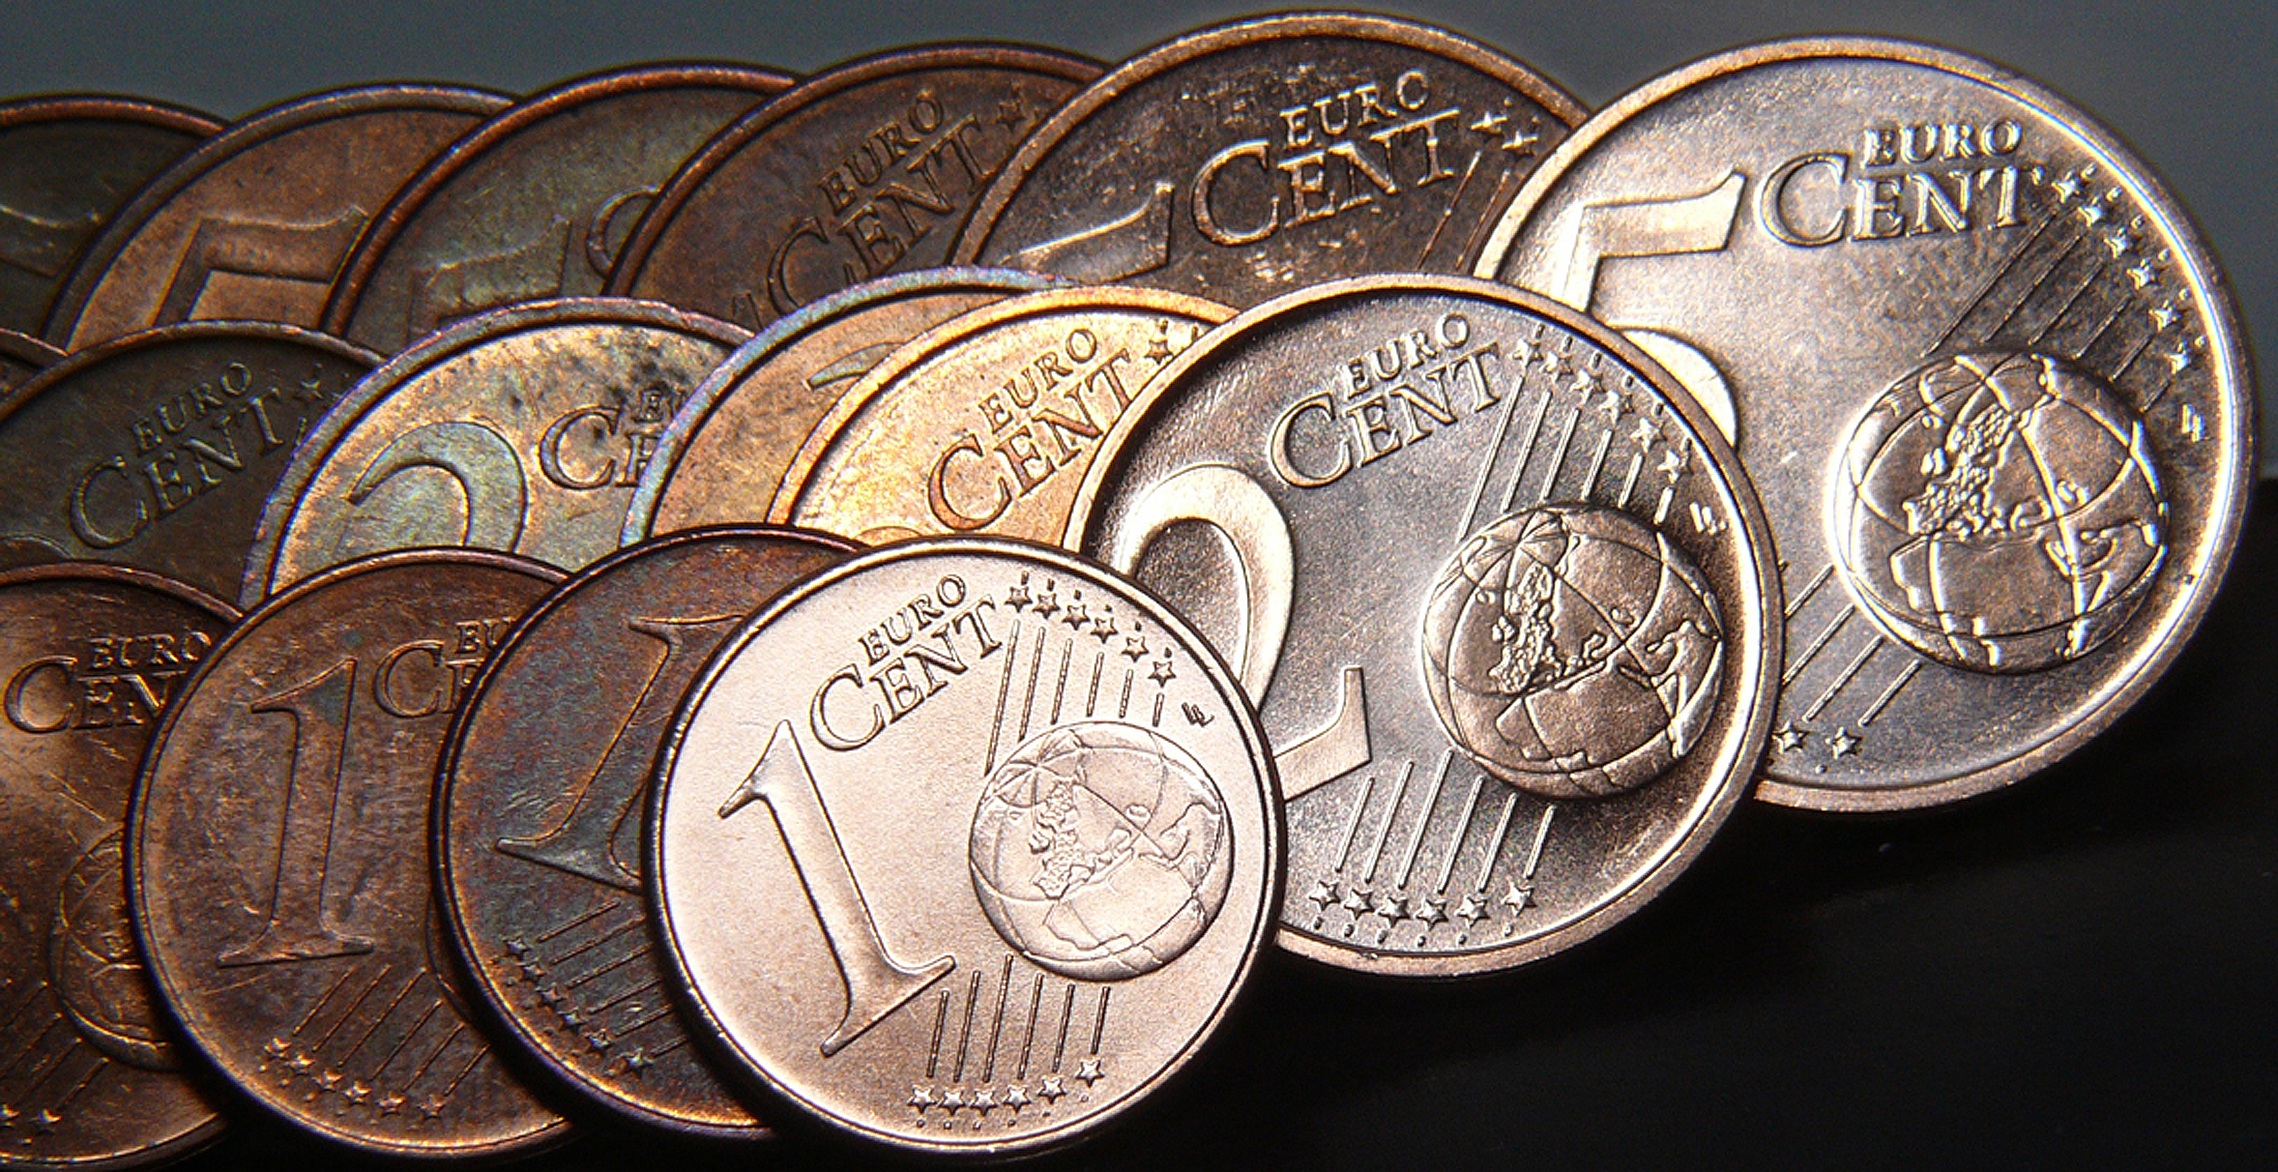
europe, metal, money, material, circle, cash, silver, currency, euro, coin, financial, cent, finance, revenue, man made object, euro cent, euro money